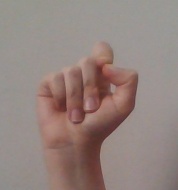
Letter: fa